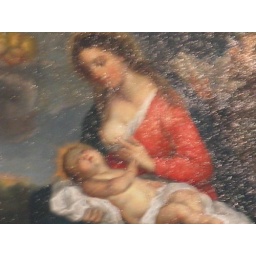
a picture in tower grove house